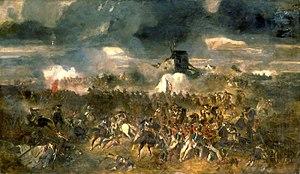
La bataille de Waterloo. 18 juin 1815"
Le gouvernement de Gand est le gouvernement en exil de Louis XVIII lors des Cent-Jours. Alors que Napoléon Iᵉʳ rassemble des forces et monte vers Paris, le souverain prend des décisions maladroites. Il se prive ainsi de soutien national et international, s'estimant capable de rétablir la situation. En appelant à la défense de la charte, en refusant l'intervention d'armées étrangères, en demandant fidélité à sa propre armée largement acquise au souvenir napoléonien, Louis XVIII se trouve finalement dans l'impasse. Le roi quitte Paris le 19 mars 1815 et franchit les frontières françaises le 23 mars 1815 pour s'installer à Gand.
Joseph Fouché est une biographie de Joseph Fouché écrite par Stefan Zweig à la fin des années 1920. Elle fait référence à l'ouvrage de base de Louis Madelin particulièrement bien documenté, que l'écrivain autrichien qualifie de monumental.
16 mars : le prince souverain des Pays-Bas unis Guillaume-Frédéric d'Orange-Nassau, déclare « que tous les pays y appartenant forment, dès à présent, le Royaume des Pays-Bas, pour être ainsi possédés par [lui] et [ses] légitimes successeurs d'après le droit de primogéniture » et prendre « pour [lui]-même et pour les princes qui monteront après [lui] sur ce trône, la dignité royale et le titre de roi, et ajouter à ce dernier celui de duc de Luxembourg, à cause des relations particulières que cette province est destinée à avoir avec l'Allemagne ».
Juin - septembre : « terreur blanche » en France exercée par les bandes royalistes contre les partisans de la Révolution ou de l'Empire.
La campagne de Belgique de 1815 est la dernière des guerres napoléoniennes et marque la fin définitive de l'ère de Napoléon Iᵉʳ. Cette campagne oppose la France à la Septième Coalition formée en réaction au retour au pouvoir de Napoléon. Celui-ci entre en Belgique, alors partie du Royaume uni des Pays-Bas, en espérant remporter un succès décisif sur les Britanniques, les Prussiens et leurs alliés qui lui permettrait de se maintenir sur le trône. Après des succès initiaux, son armée est mise en déroute le quatrième jour à la bataille de Waterloo le 18 juin ; le corps de Grouchy, détaché pour une manœuvre latérale contre les Prussiens, ne regagne le territoire français que le 20 juin. La France est de nouveau envahie, ce qui entraîne l'abdication définitive de Napoléon, la prise de Paris par les coalisés le 3 juillet et la Seconde Restauration.
Le 16th The Queen's Lancers ou 16ᵉ Régiment des Lanciers de la Reine est un régiment de cavalerie de l'armée britannique, d'abord formé en 1759. Il a été en service pendant deux siècles, avant d'être fusionné avec le 5th Royal Irish Lancers pour former le 16th/5th The Queen's Royal Lancers en 1922.
Cette page concerne l'année 1815 du calendrier grégorien.
La Restauration, appellation courante, est la période de l'histoire de France correspondant à la restauration de la monarchie en tant que régime politique en France, ou plus exactement dans ce qu'il restait de l'Empire napoléonien. Elle se subdivise en :